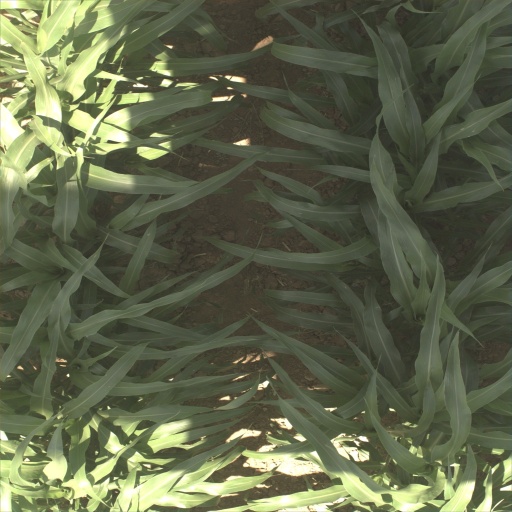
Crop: sorghum